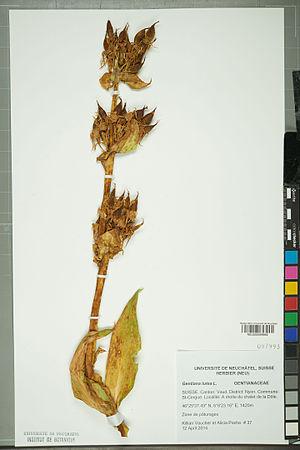
Spécimen de plante séchée et pressée de l'espèce fr:Gentiana lutea